The Brook, Chatham

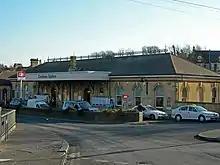
Chatham railway station facing from Ordnance Terrace towards Railway Street.

Chatham’s first settlement, known as Ceteham, lay on low-lying marsh by the Medway estuary, bounded by an earth embankment known as the Land Wall. Built in the 16th century, this causeway (roughly the line of modern Globe Lane) served as a flood defense across the mouth of the Old Bourne River. An early tide mill stood on the Brook by the late medieval period. The Land Wall's embankment, together with a stone quay wall along the Medway, effectively turned the central part of Chatham into a "cupped hand" with poor natural drainage. By the 18th century the marshland south-east of the Land Wall had been drained and the Brook channelled into narrow open trenches and culverts that acted as primitive sewers. These covered drains, supplemented by countless cesspits, ran beneath the growing town. Earlier, the Navy Commissioners had been ordered to repair the wharf, installing two posts and a chain to reserve it exclusively for State use. The 1694 and 1697 Estimates even list “Keeper of the Key of Landwall, £1,” and in 1712 locksmith Richard Burton billed 15 s. for repairing the Land Wall barrier lock and crafting a new key. The population in the Brook area increased rapidly: in 1801, Chatham had about 10,500 residents, rising to ~37,000 by 1901. Over the 18th–19th centuries the former marsh was densely built up with poor housing and narrow alleys. The young Charles Dickens lived briefly at 18 St Mary's Place, The Brook during 1821–1822. Throughout the 19th century, waste disposal remained primitive – streets and houses relied on cesspits and old culverts for sewage, and in dry weather sanitation was notoriously bad. Even early 19th-century records, the court leet archives, noted increasing public-health concerns and pollutants killing off oyster beds and fish in the River Medway.